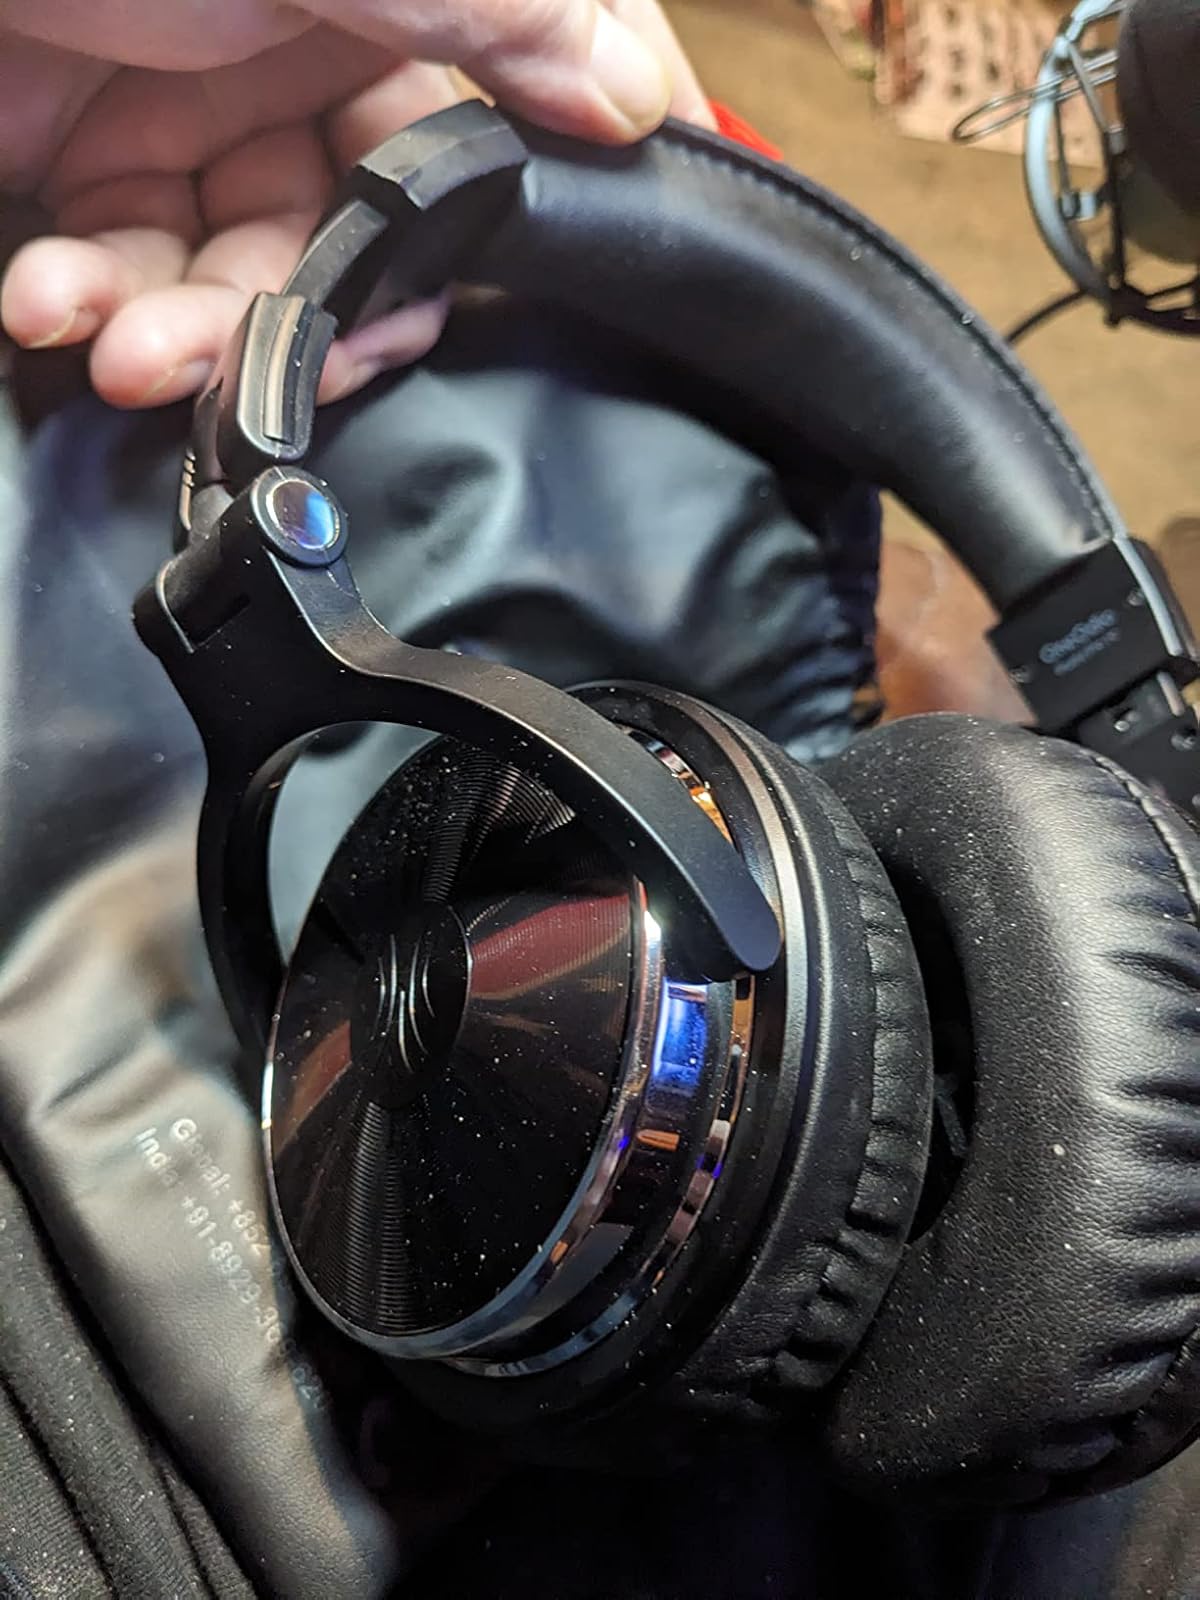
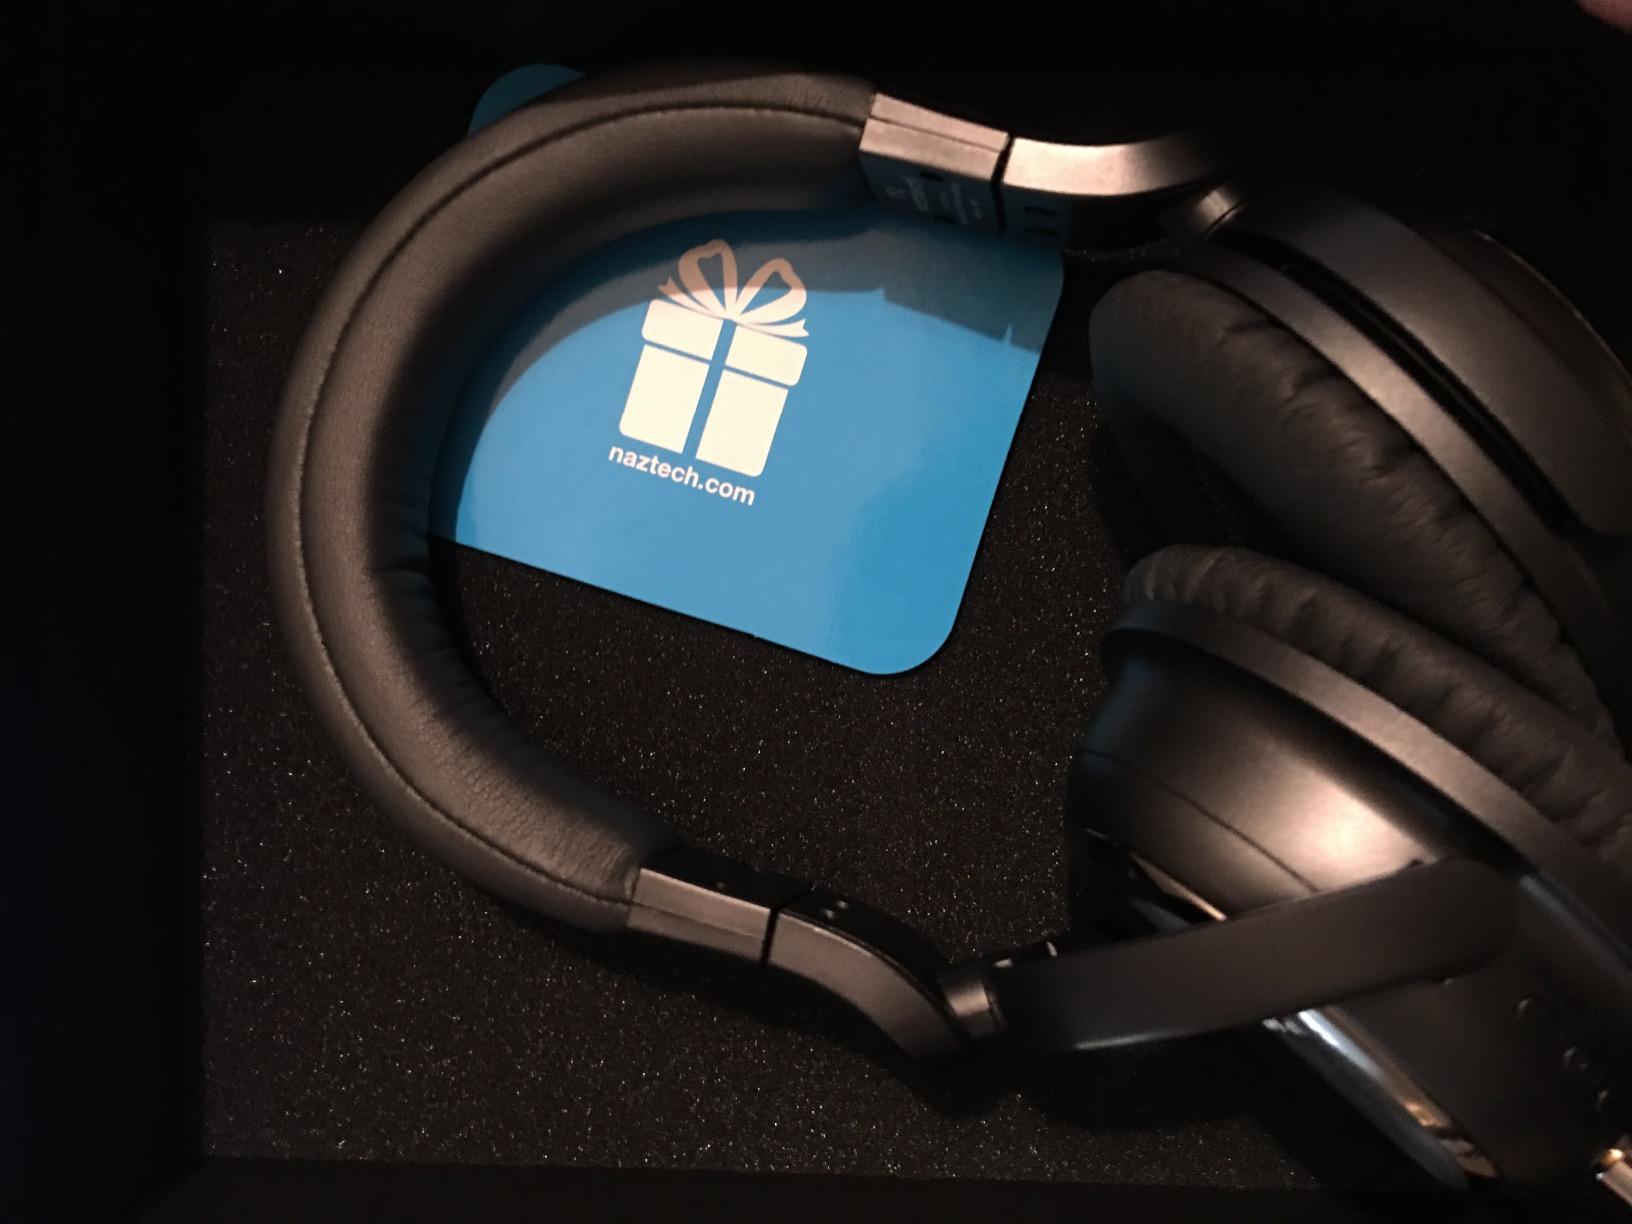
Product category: headphones
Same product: no